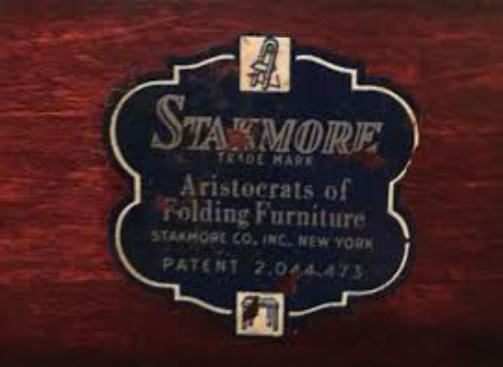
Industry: Necessities